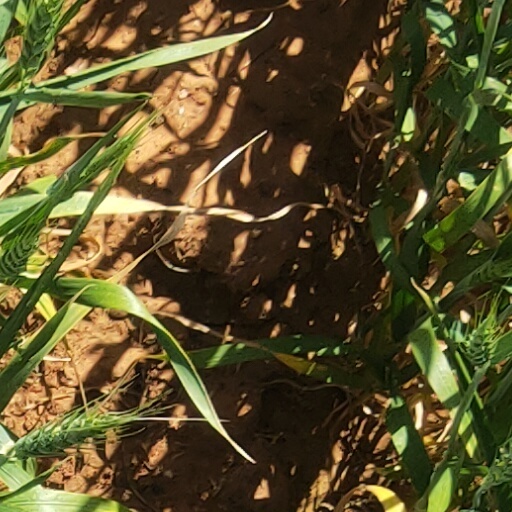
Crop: wheat